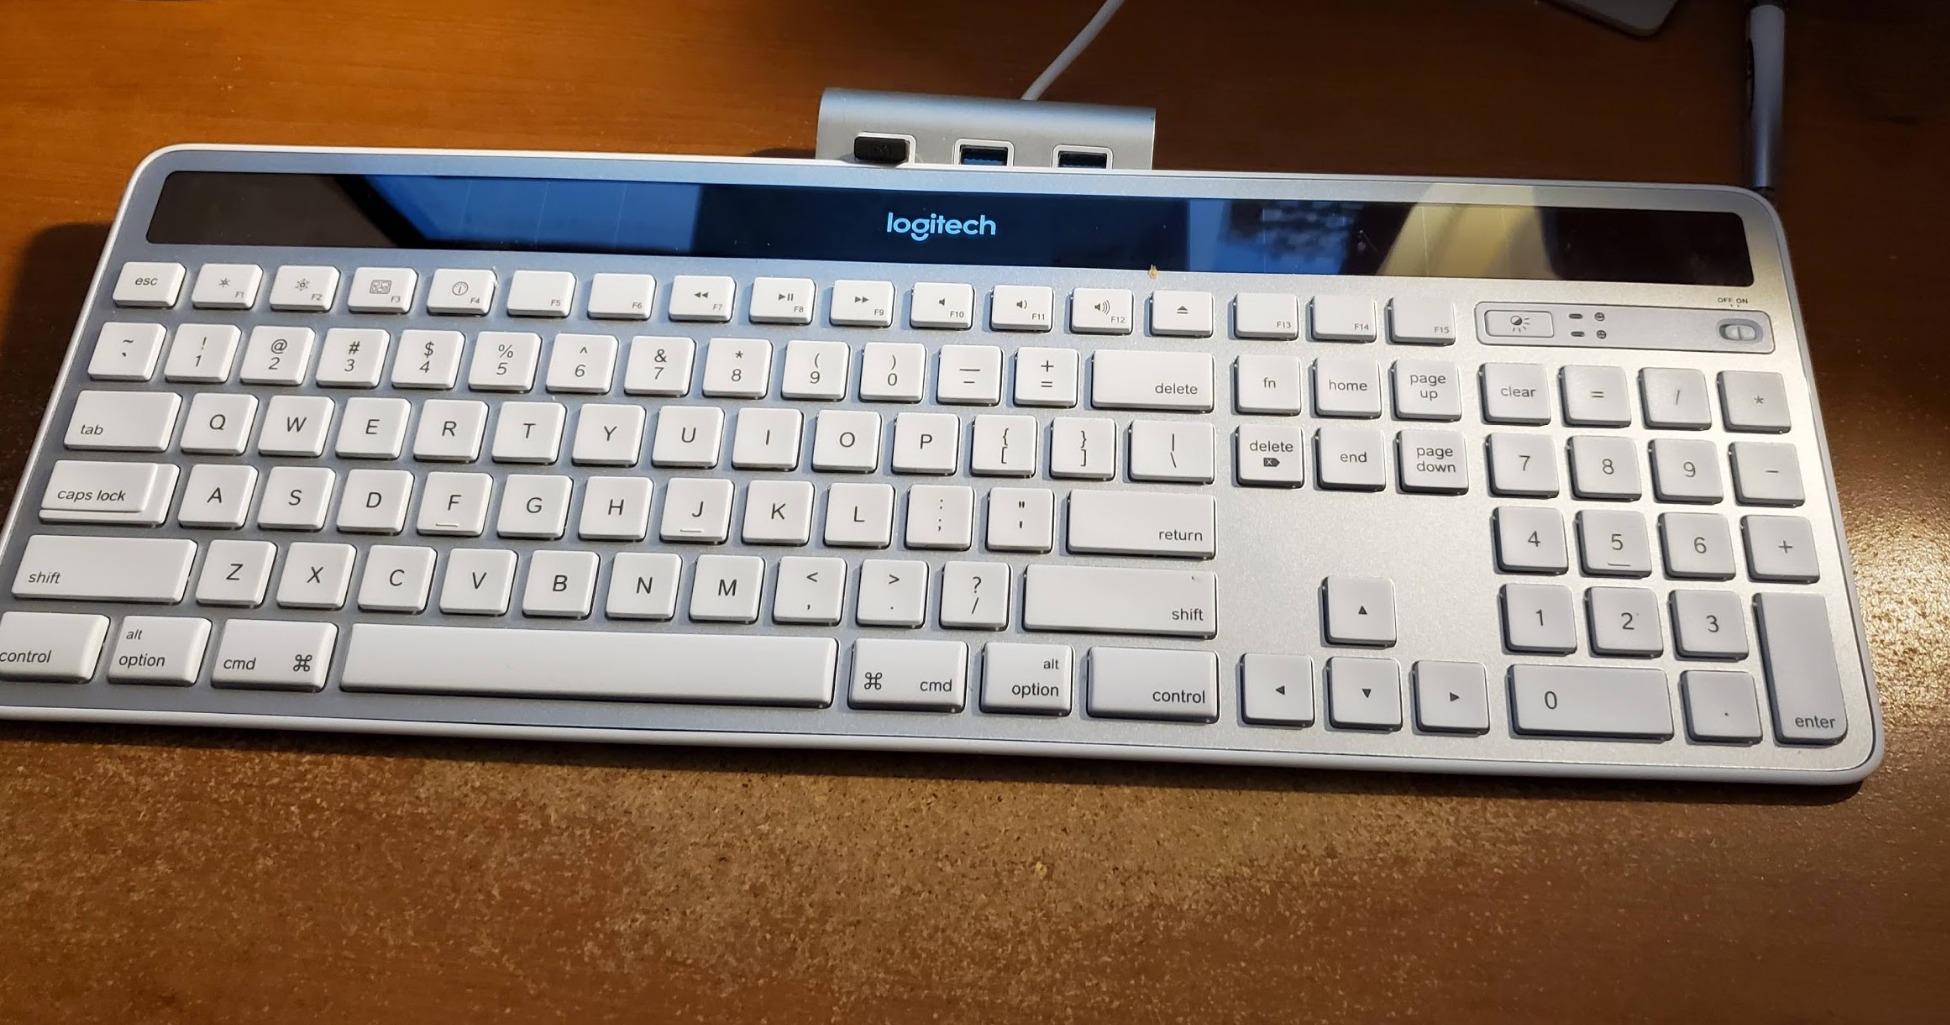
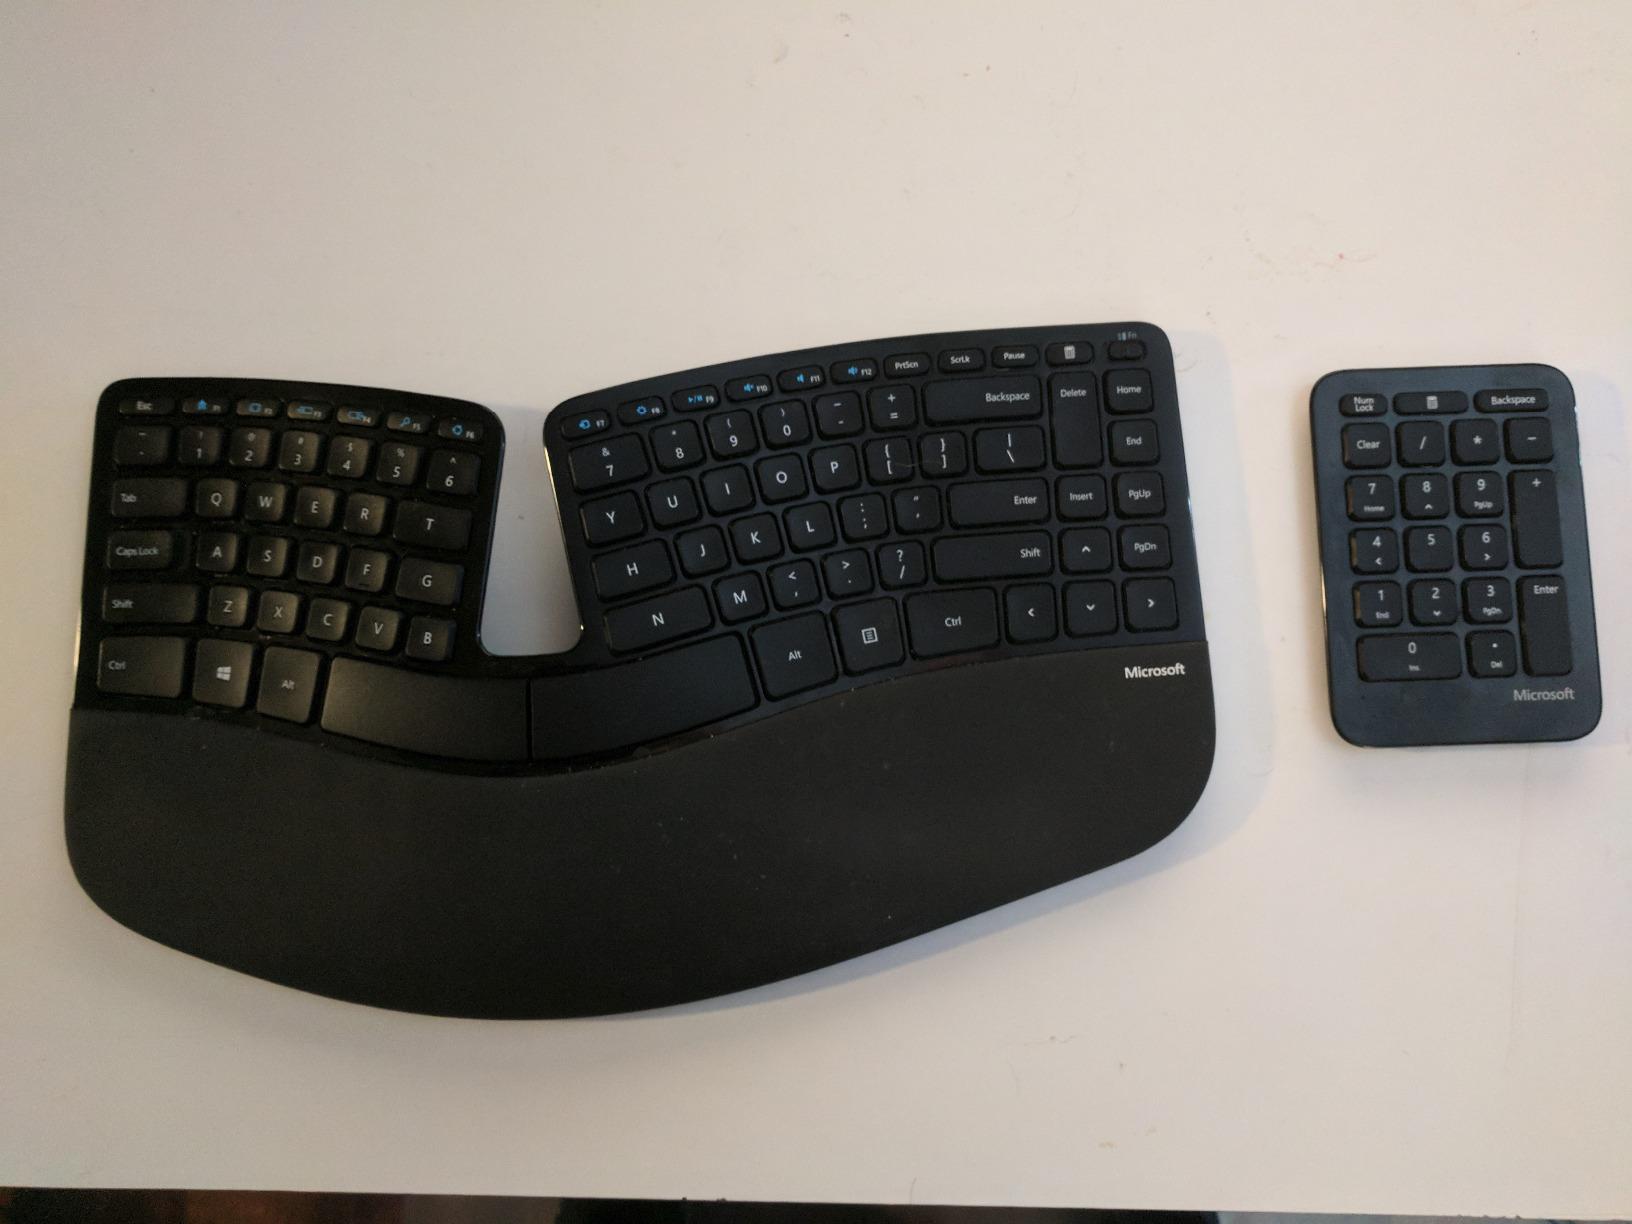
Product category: keyboard
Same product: no